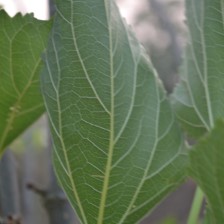
Variety: ChiangMaiBuriram60